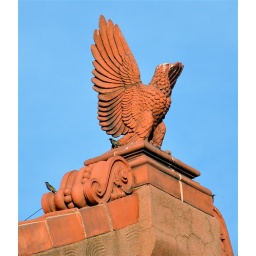
Decorative bird carving atop a building in the old Philadelphia Navy Yard, with real birds facing opposite direction.